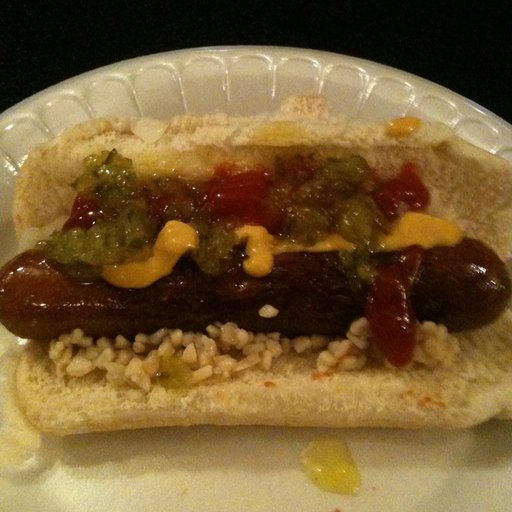
Label: hot_dog